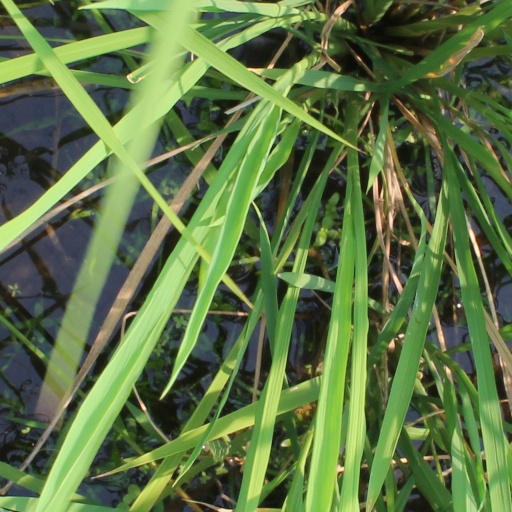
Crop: rice